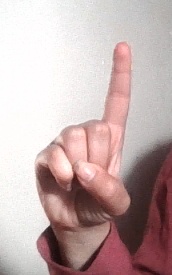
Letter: bb